Labour Party (Netherlands)

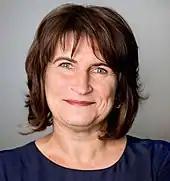
Lilianne Ploumen, party leader from January 2021 until April 2022

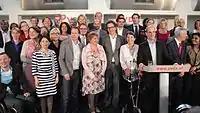
Presentation of the PvdA candidates for the 2012 general election

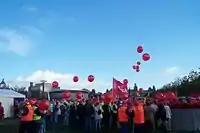
PvdA activists in an October 2004 demonstration

The highest organ of the PvdA is the Congress, formed by delegates from the municipal branches. It convenes once every year. It appoints the party board, decides the order of candidates on electoral lists for the Senate, House of Representatives and European Parliament and has the final say over the party programme. Since 2002, a referendum of all members has partially replaced the Congress. Both the lead candidate of the House of Representatives candidate list, who is the political leader of the party, and the party chairman, who leads the party organisation, are selected by such a referendum. In 2002, Wouter Bos won the PvdA leadership election.